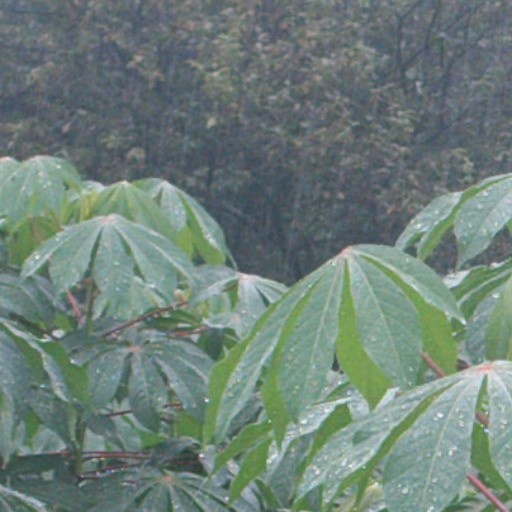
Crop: cassava